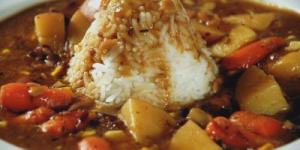
guisado de arroz